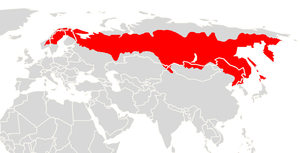
Cette liste commentée recense la mammalofaune en Norvège. Elle répertorie les espèces de mammifères norvégiens actuels et celles qui ont été récemment classifiées comme éteintes. Cette liste comporte 95 espèces réparties en neuf ordres et 27 familles, dont quatre sont « en danger », quatre autres sont « vulnérables », cinq sont « quasi menacées » et cinq autres ont des « données insuffisantes » pour être classées.
Cette liste commentée recense la mammalofaune en Finlande. Elle répertorie les espèces de mammifères finlandais actuels et celles qui ont été récemment classifiées comme éteintes. Cette liste comporte 86 espèces réparties en neuf ordres et 25 familles, dont une est « en danger critique d'extinction », deux sont « vulnérables », cinq sont « quasi menacées » et une a des « données insuffisantes » pour être classée.
Cette liste commentée recense la mammalofaune en Suède. Elle répertorie les espèces de mammifères suédois actuels et celles qui ont été récemment classifiées comme éteintes. Cette liste comporte 105 espèces réparties en dix ordres et 31 familles, dont quatre sont « en danger », trois sont « vulnérables », sept sont « quasi menacées » et six ont des « données insuffisantes » pour être classées.